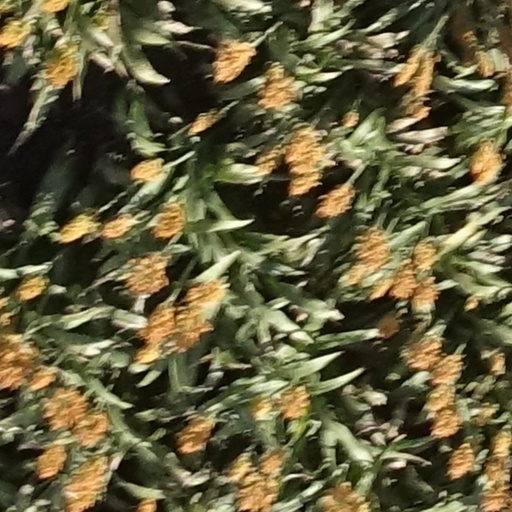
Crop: sorghum